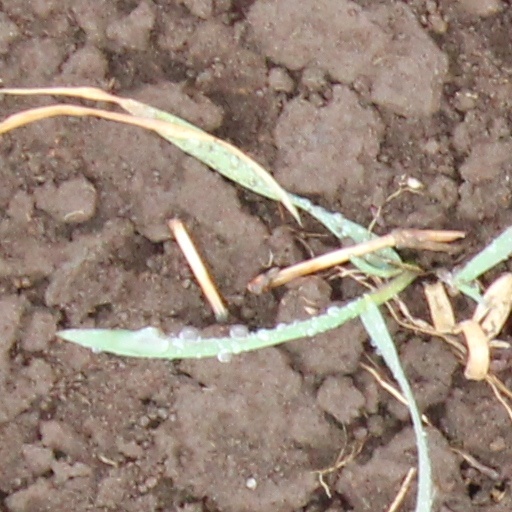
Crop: wheat